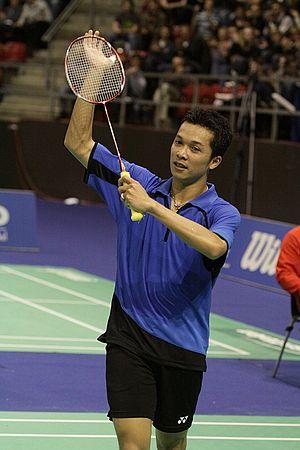
Taufik Hidayat, né le 10 août 1981 à Bandung en Indonésie, est un joueur professionnel de badminton.